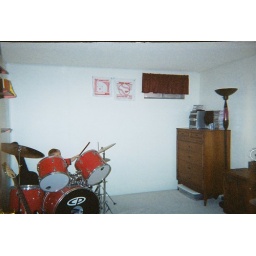
standing in doorway from basement family room looking into bedroom no. 2 w/ small window